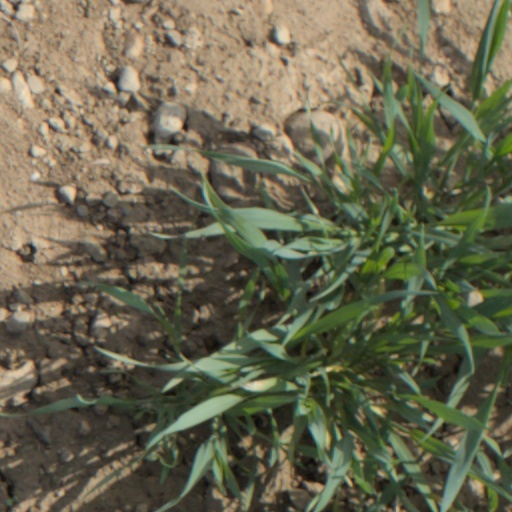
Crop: wheat